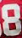
Number: 8